Kunming

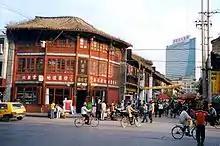
An old wooden house and a modern skyscraper in the background

Since the economic reforms of the mid-1980s, Kunming has enjoyed increased tourism and foreign investment. Several Thai Chinese banks have offices in Kunming, for example, Kasikorn Bank and Krung Thai Bank. Princess Maha Chakri Sirindhorn of Thailand has visited Kunming many times to study Chinese culture and promote friendly relations.